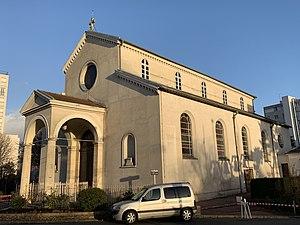
Église Saint-Étienne de Noisy-le-Sec.
Noisy-le-Sec est une commune française située dans le département de la Seine-Saint-Denis, en région Île-de-France. Ses habitants sont appelés les Noiséens.